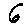
Label: 6